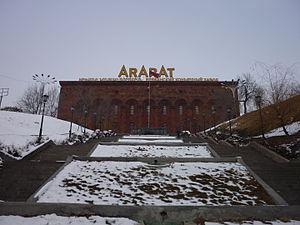
Fabrique de liqueurs Ararat, à Erevan, en Arménie, en hiver